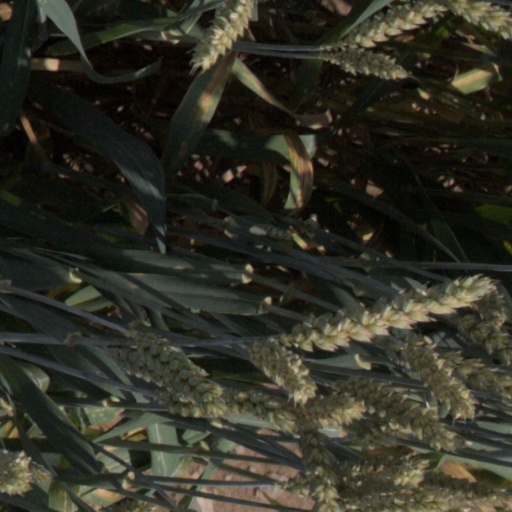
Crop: wheat